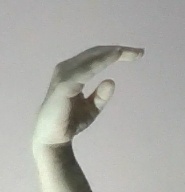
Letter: jeem